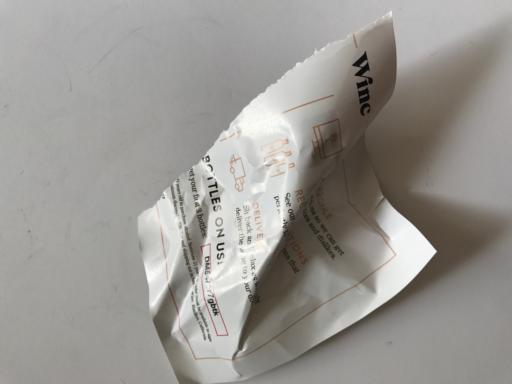
Waste category: paper